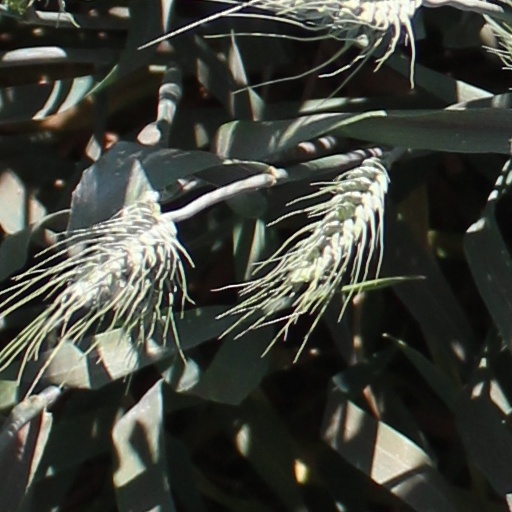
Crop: wheat